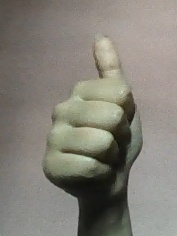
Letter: aleff